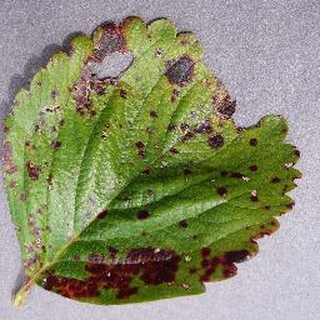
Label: strawberry_leaf_scorch